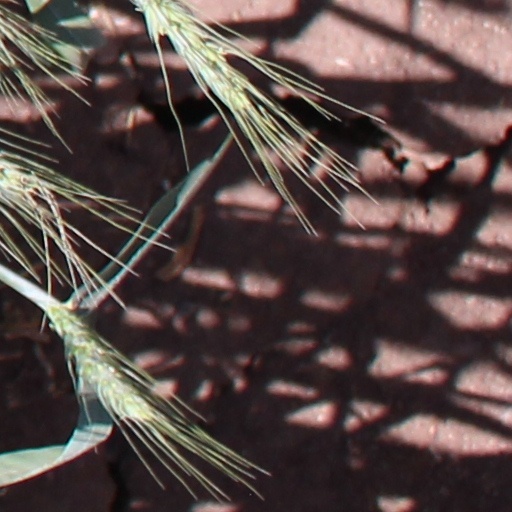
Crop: wheat